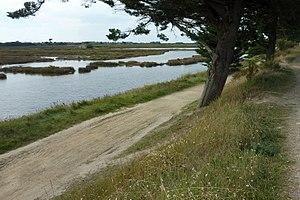
Polder de Sébastopol Île de Noirmoutier Vendée France
La réserve naturelle régionale du polder de Sébastopol est une réserve naturelle régionale située en Pays de la Loire. Classée en 2008, elle occupe une surface de 133 hectares et protège une vaste zone de polder à l'est de l'île de Noirmoutier. En 2017, « l'ensemble paysager formé par le passage du Gois, l'île de la Crosnière et le polder de Sébastopol » est classé site d'intérêt national et patrimonial, cette reconnaissance étant une première étape vers l'objectif du classement mondial à l'Unesco.